Rio Conchos (film)

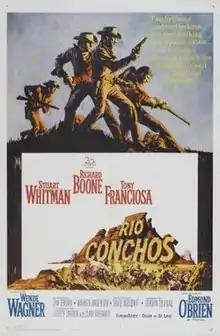
Film poster by Frank McCarthy

Rio Conchos is a 1964 American Cinemascope Western film directed by Gordon Douglas and starring Richard Boone, Stuart Whitman, Anthony Franciosa, Edmond O'Brien, and in his motion picture debut, Jim Brown, based on Clair Huffaker's novel "Guns of Rio Conchos" published in 1958.